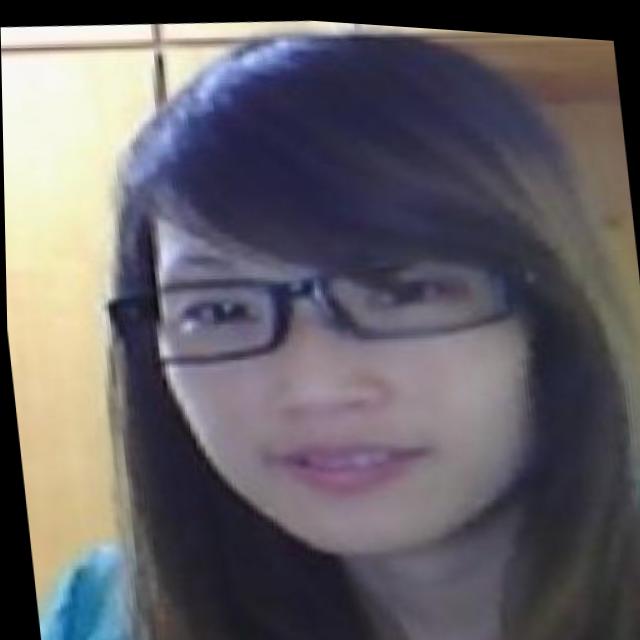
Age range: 21-44